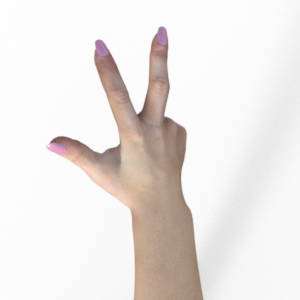
Label: scissors